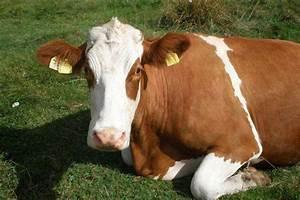
cow